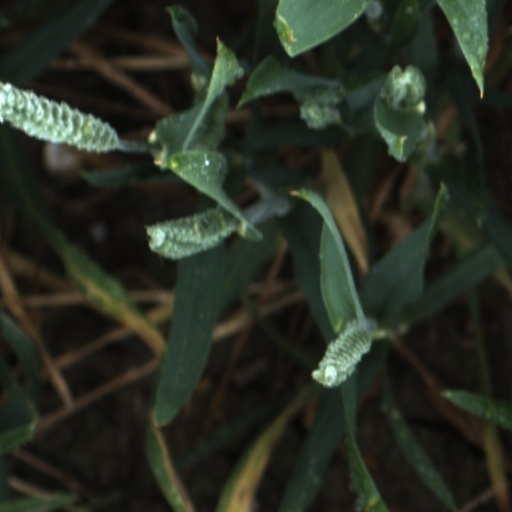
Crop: wheat